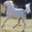
Label: horse